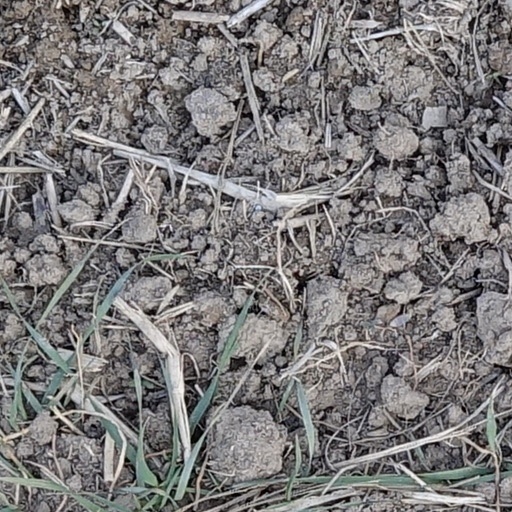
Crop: wheat